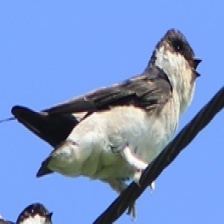
Species: COMMON HOUSE MARTIN
Scientific name: DELICHON URBICUM